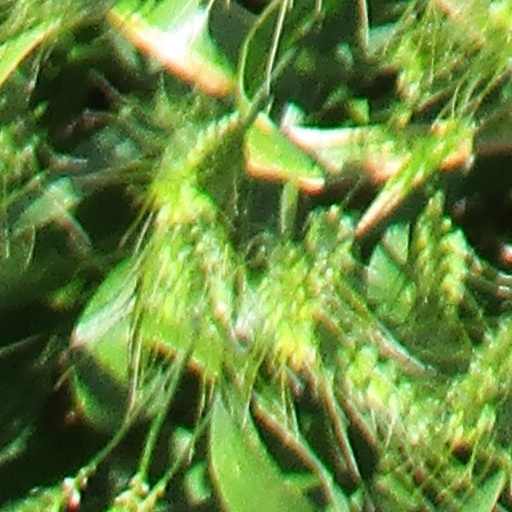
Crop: wheat